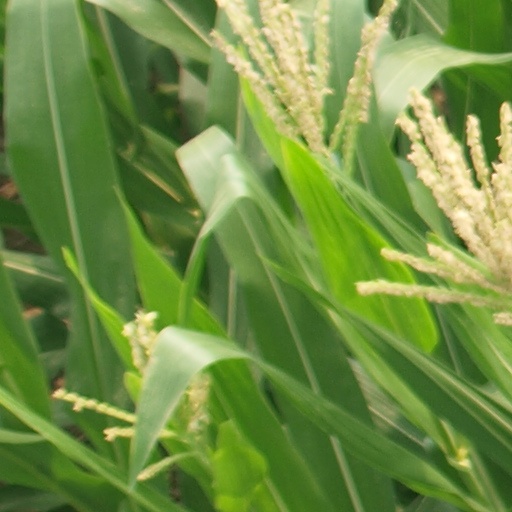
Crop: maize; corn